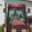
Label: tractor